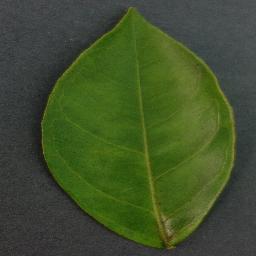
Label: Orange___Haunglongbing_(Citrus_greening)